Hass Murad Pasha

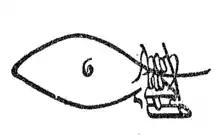
Official signature ("tughra") of Hass Murad Pasha, from a 1471/72 deed confirming a land grant in Bosnia

Hass Murad Pasha was an Ottoman statesman and commander of Byzantine Greek origin.